Arizona State University Colleges at Lake Havasu City

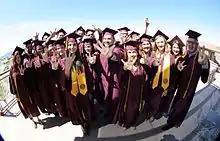
ASU Havasu Graduates from the Spring 2016 Convocation.

In March 2015, ASU purchased the motel that sat on the Northwest corner of the lot where ASU at Lake Havasu is situated. As phase 1 of the project, the 20 outer rooms were gutted and renovated. For the first time since opening in fall of 2012, ASU Havasu had on-campus housing for the fall of 2015. Phase 2 of the residence hall project took place in the summer of 2016. 11 rooms in the middle building were renovated to accommodate for increasing enrollment in the fall of 2016. In 2020, ASU announced a $400,000 remodeling effort to increase the type and quality of housing.